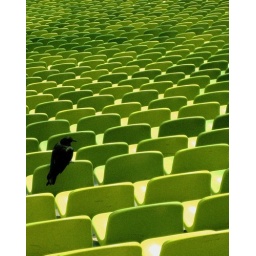
sitting in green